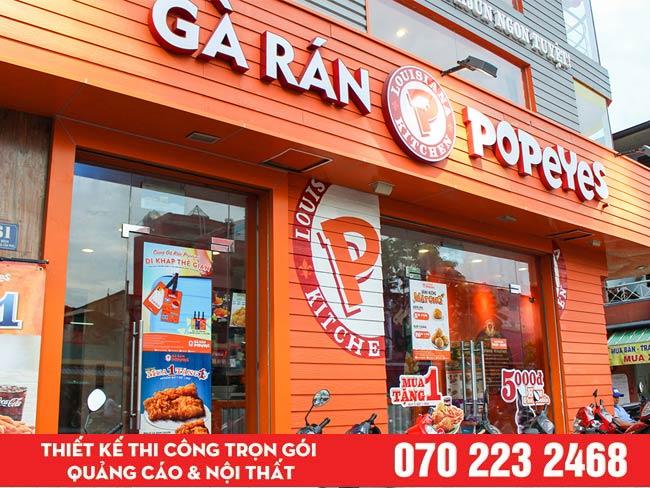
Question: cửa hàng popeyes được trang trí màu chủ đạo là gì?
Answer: màu cam